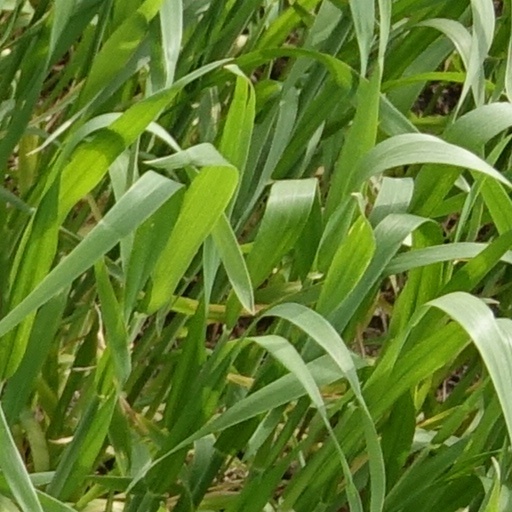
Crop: wheat